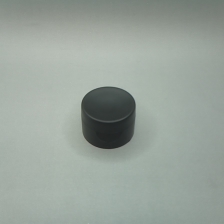
Color: black
Cap type: flip-top cap